Mirtha Legrand

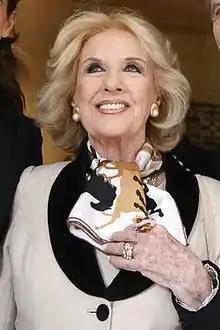
Mirtha Legrand in 2013

Rosa María Juana Martínez Suárez (born 23 February 1927), known by her stage name Mirtha Legrand (from the French , "the great"), is an Argentine actress and television presenter. With an 80-year career, Legrand is one of the most recognized entertainment figures in Argentina. Legrand made her leading role debut in "Los martes, orquídeas" (1941) at only age 14, and soon became one of the definitive actresses of the Golden Age of Argentine cinema, with numerous starring roles in the 1940s and 1950s. Legrand is also widely known for her interview television programme ("Having Lunch with Stars"), which first aired in 1968 on Alejandro Romay's Channel 9. The show was later renamed ("Having Lunch with Mirtha Legrand").